The Unadulterated Cat

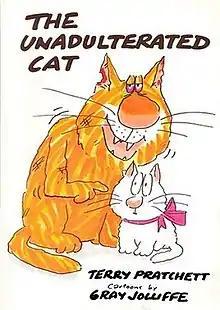
First edition

The Unadulterated Cat by Terry Pratchett, illustrated by Gray Jolliffe, is a book written to promote what Pratchett terms the 'Real Cat', a cat who urinates in the flowerbeds, rips up the furniture, and eats frogs, mice and sundry other small animals. The opposite of the Real Cat is the 'Fizzy Keg Cat', a well-behaved and bland kind, as seen on cat food advertisements. It was first published 1989 by Gollancz.